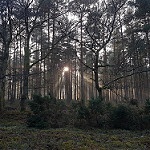
Scene: Outdoor